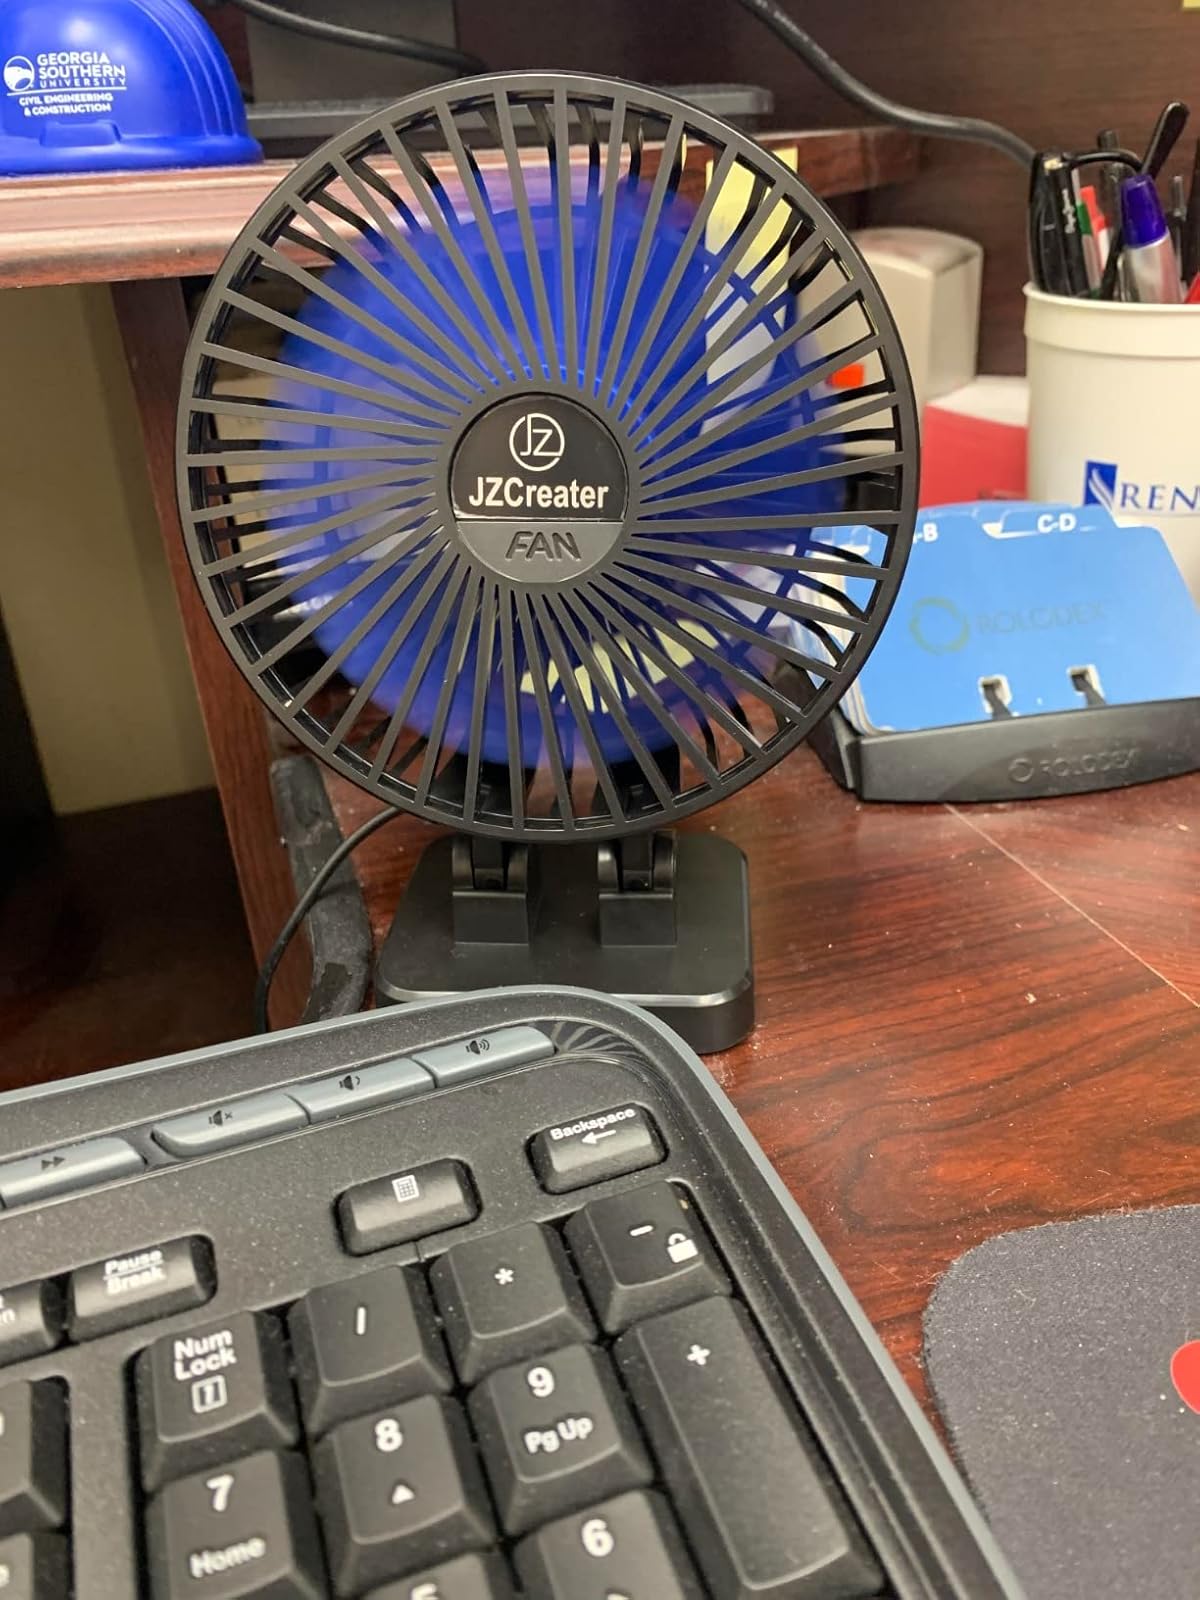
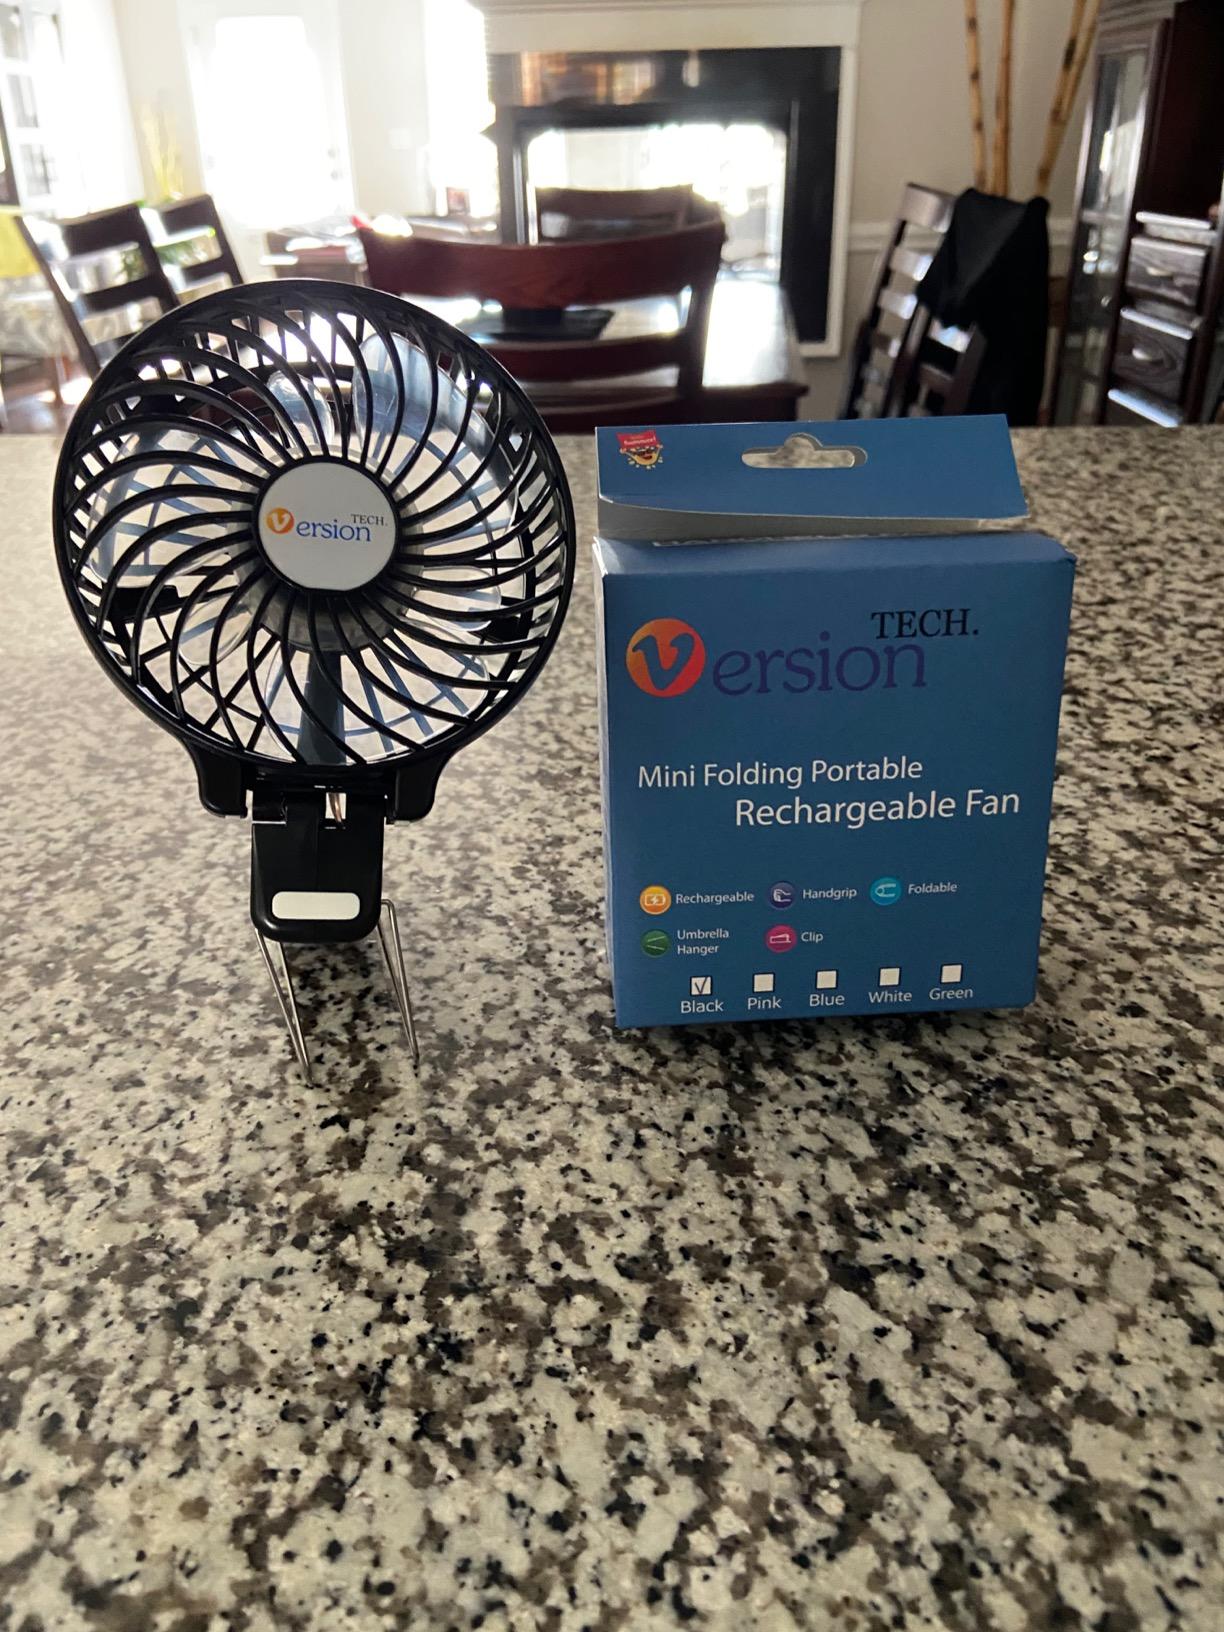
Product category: fan
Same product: no